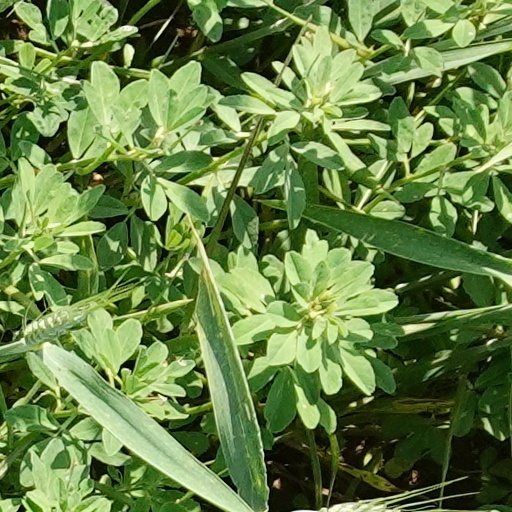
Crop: wheat